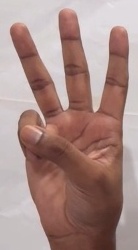
ASL sign: 6